1721 Boston smallpox outbreak

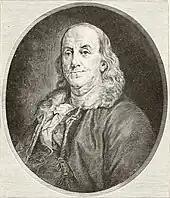

Boston's smallpox outbreak of 1721 is unique for motivating America's first public inoculation campaign, and the controversy that surrounded it. On 22 February 1722, it was officially announced that no new cases of smallpox were appearing in Boston and the disease was in decline. In the outbreak's aftermath, with over 800 Bostonians dead and many more disfigured from smallpox, Boylston's 247 inoculated patients had a 2% death rate versus the 15% of people who died if they got smallpox naturally. Boylston's successful experiments on students and faculty at Harvard led to early acceptance in Boston's powerful academic community for the procedure. After Mather and Boylston's highly-publicized experiments with inoculation, and Lady Mary Wortley Montagu's similar experiments during a simultaneous outbreak in London, variolation would become a widespread and well-researched technique in the West decades before Edward Jenner's discovery of vaccination with cowpox. In 1723, Boylston traveled to England and received honors by King George. In London he published an account of his work, "An Historical Account of the Smallpox Inoculated in New England."